Irina Viner

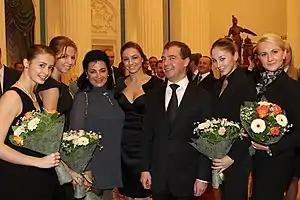
(L-R) Viner with rhythmic gymnasts Yana Lukonina, Daria Dmitrieva, Evgenia Kanaeva, former President Dmitri Medvedev, Daria Kondakova and RG coach Anna Shumilova

As a young girl Viner wanted to take ballet but was discouraged, so she took up gymnastics at the age of 11. Viner was a three-time champion of the Uzbek SSR and graduated from the Uzbek State Institute of Physical Culture. She worked as coach of the national team in rhythmic gymnastics in Tashkent, and under her tutelage, Venera Zaripova became her first successful gymnast. In 1990, Viner briefly moved to Great Britain to coach the British national team.